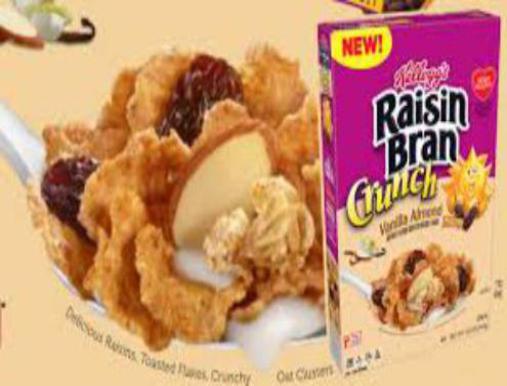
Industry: Food